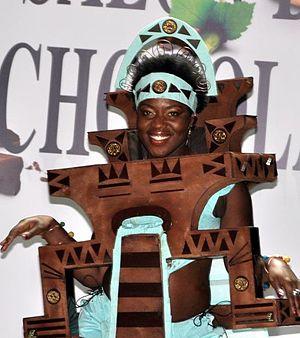
Claudia Tagbo au salon du chocolat
Claudia Tagbo, née à Abidjan le 14 juin 1973, est une comédienne et humoriste franco-ivoirienne.